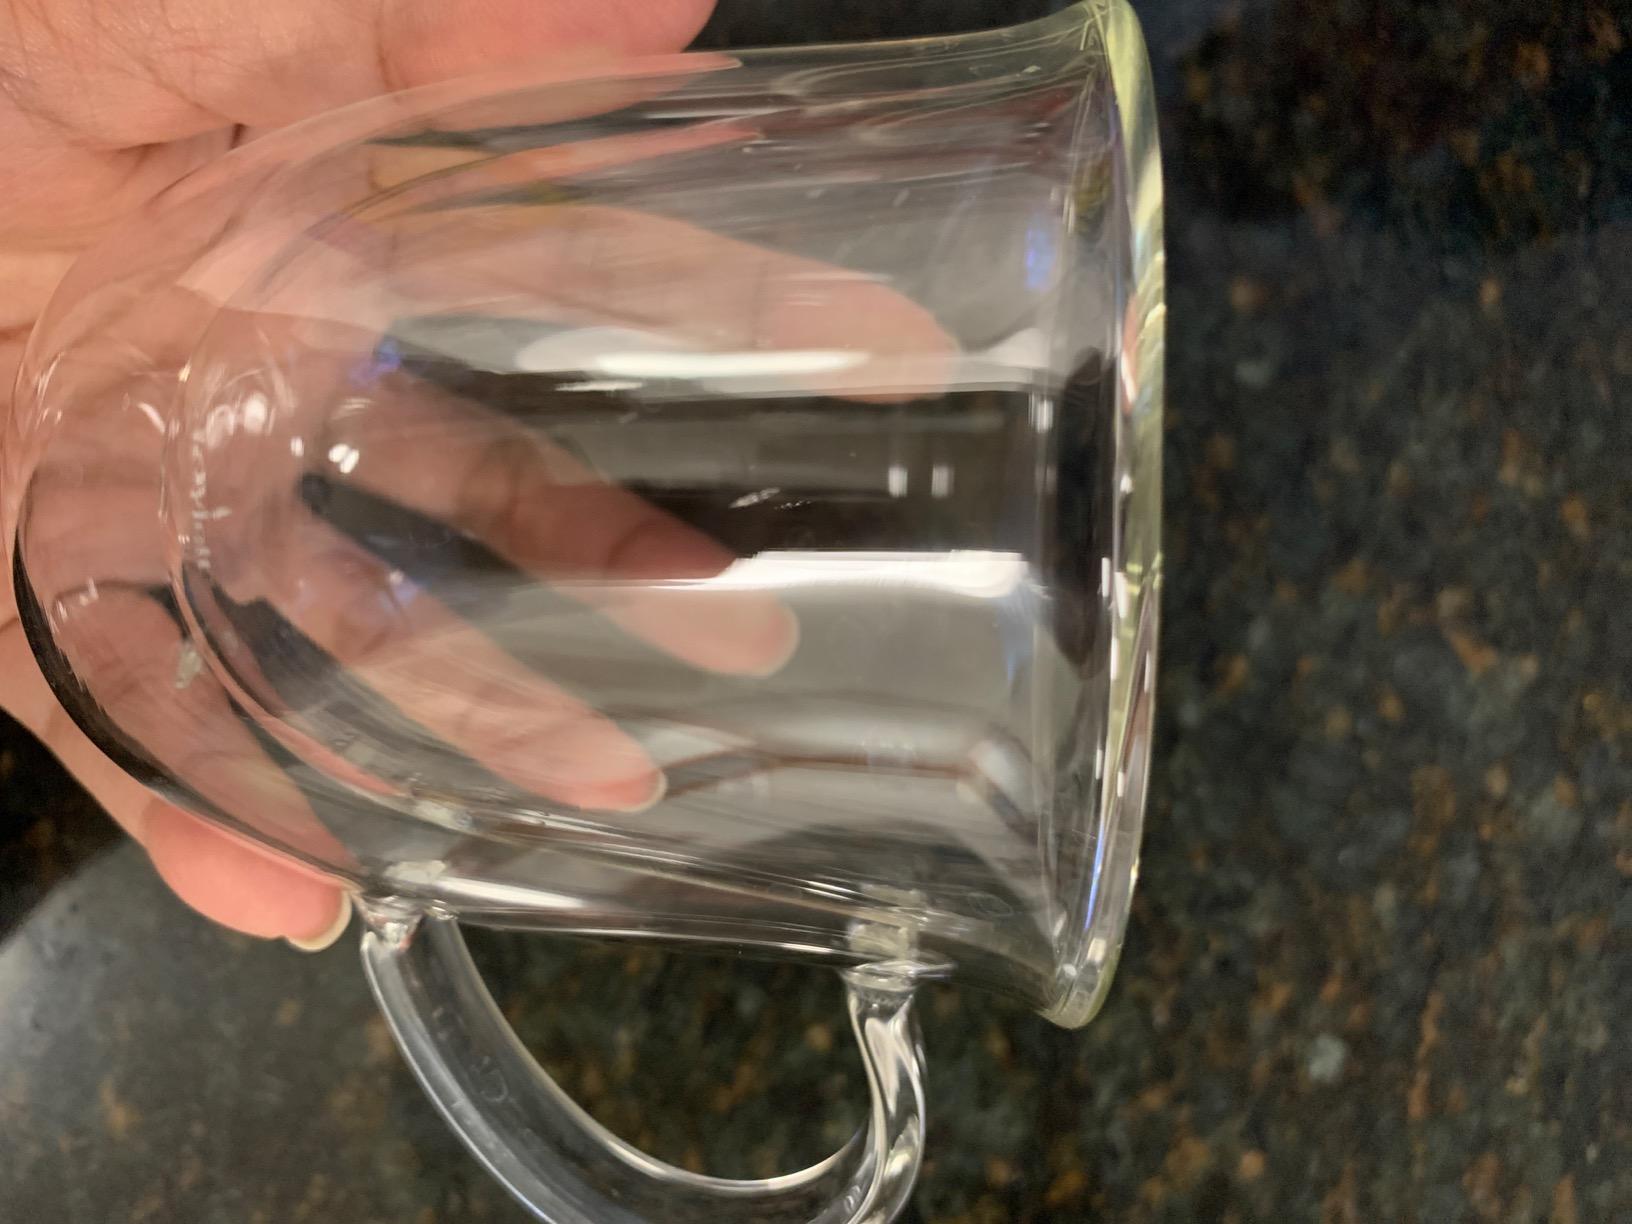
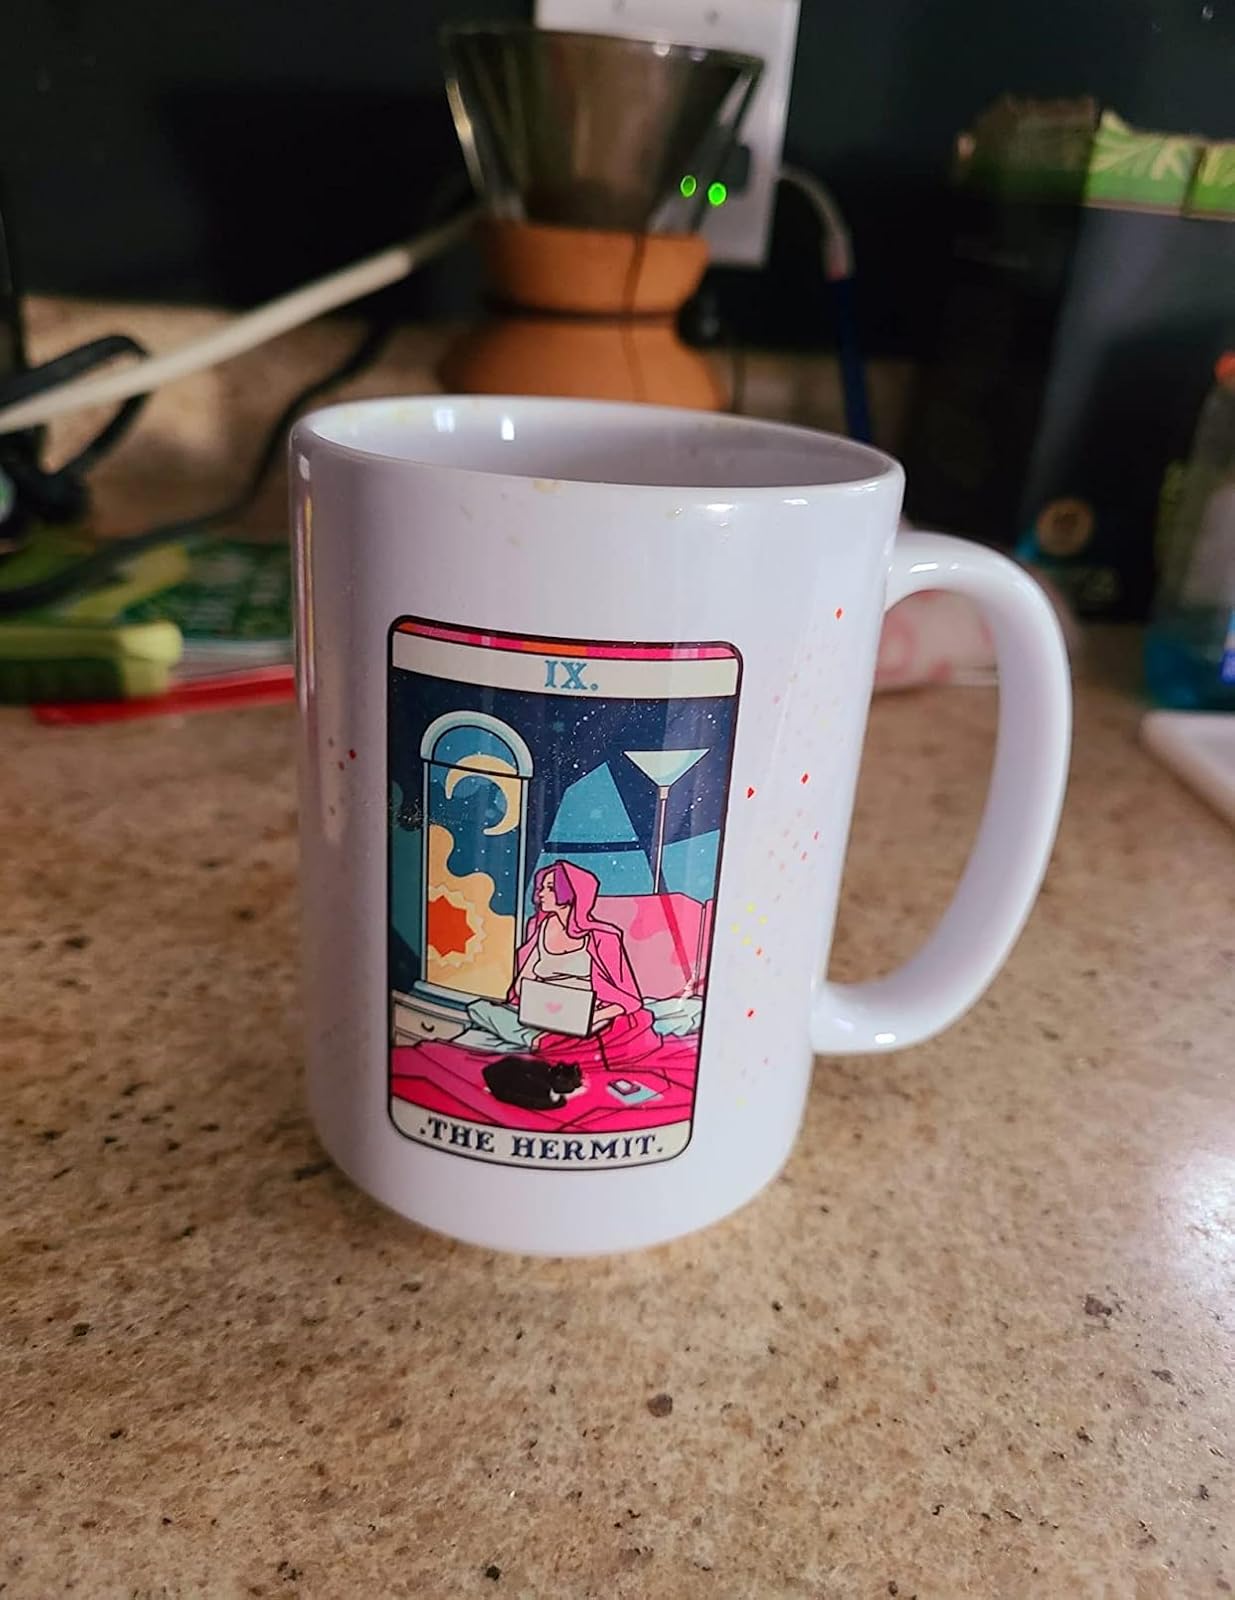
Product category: items_mug
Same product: no